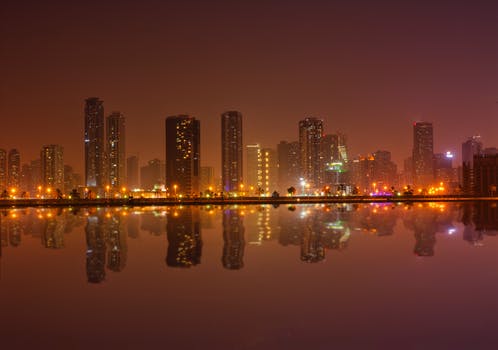
Label: No Watermark